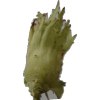
Label: peanut_shell_1x